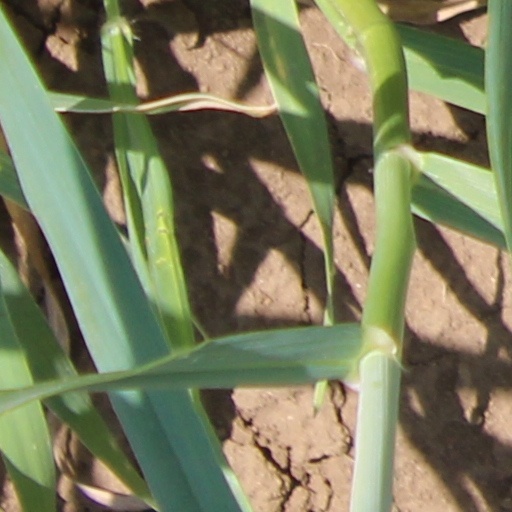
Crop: wheat